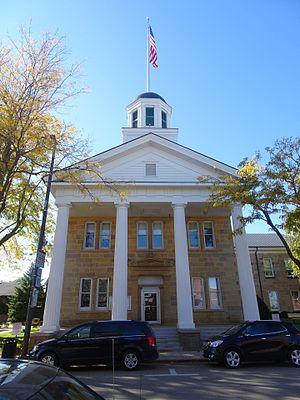
Dodgeville est le siège de comté du comté d'Iowa, dans le Wisconsin, aux États-Unis.